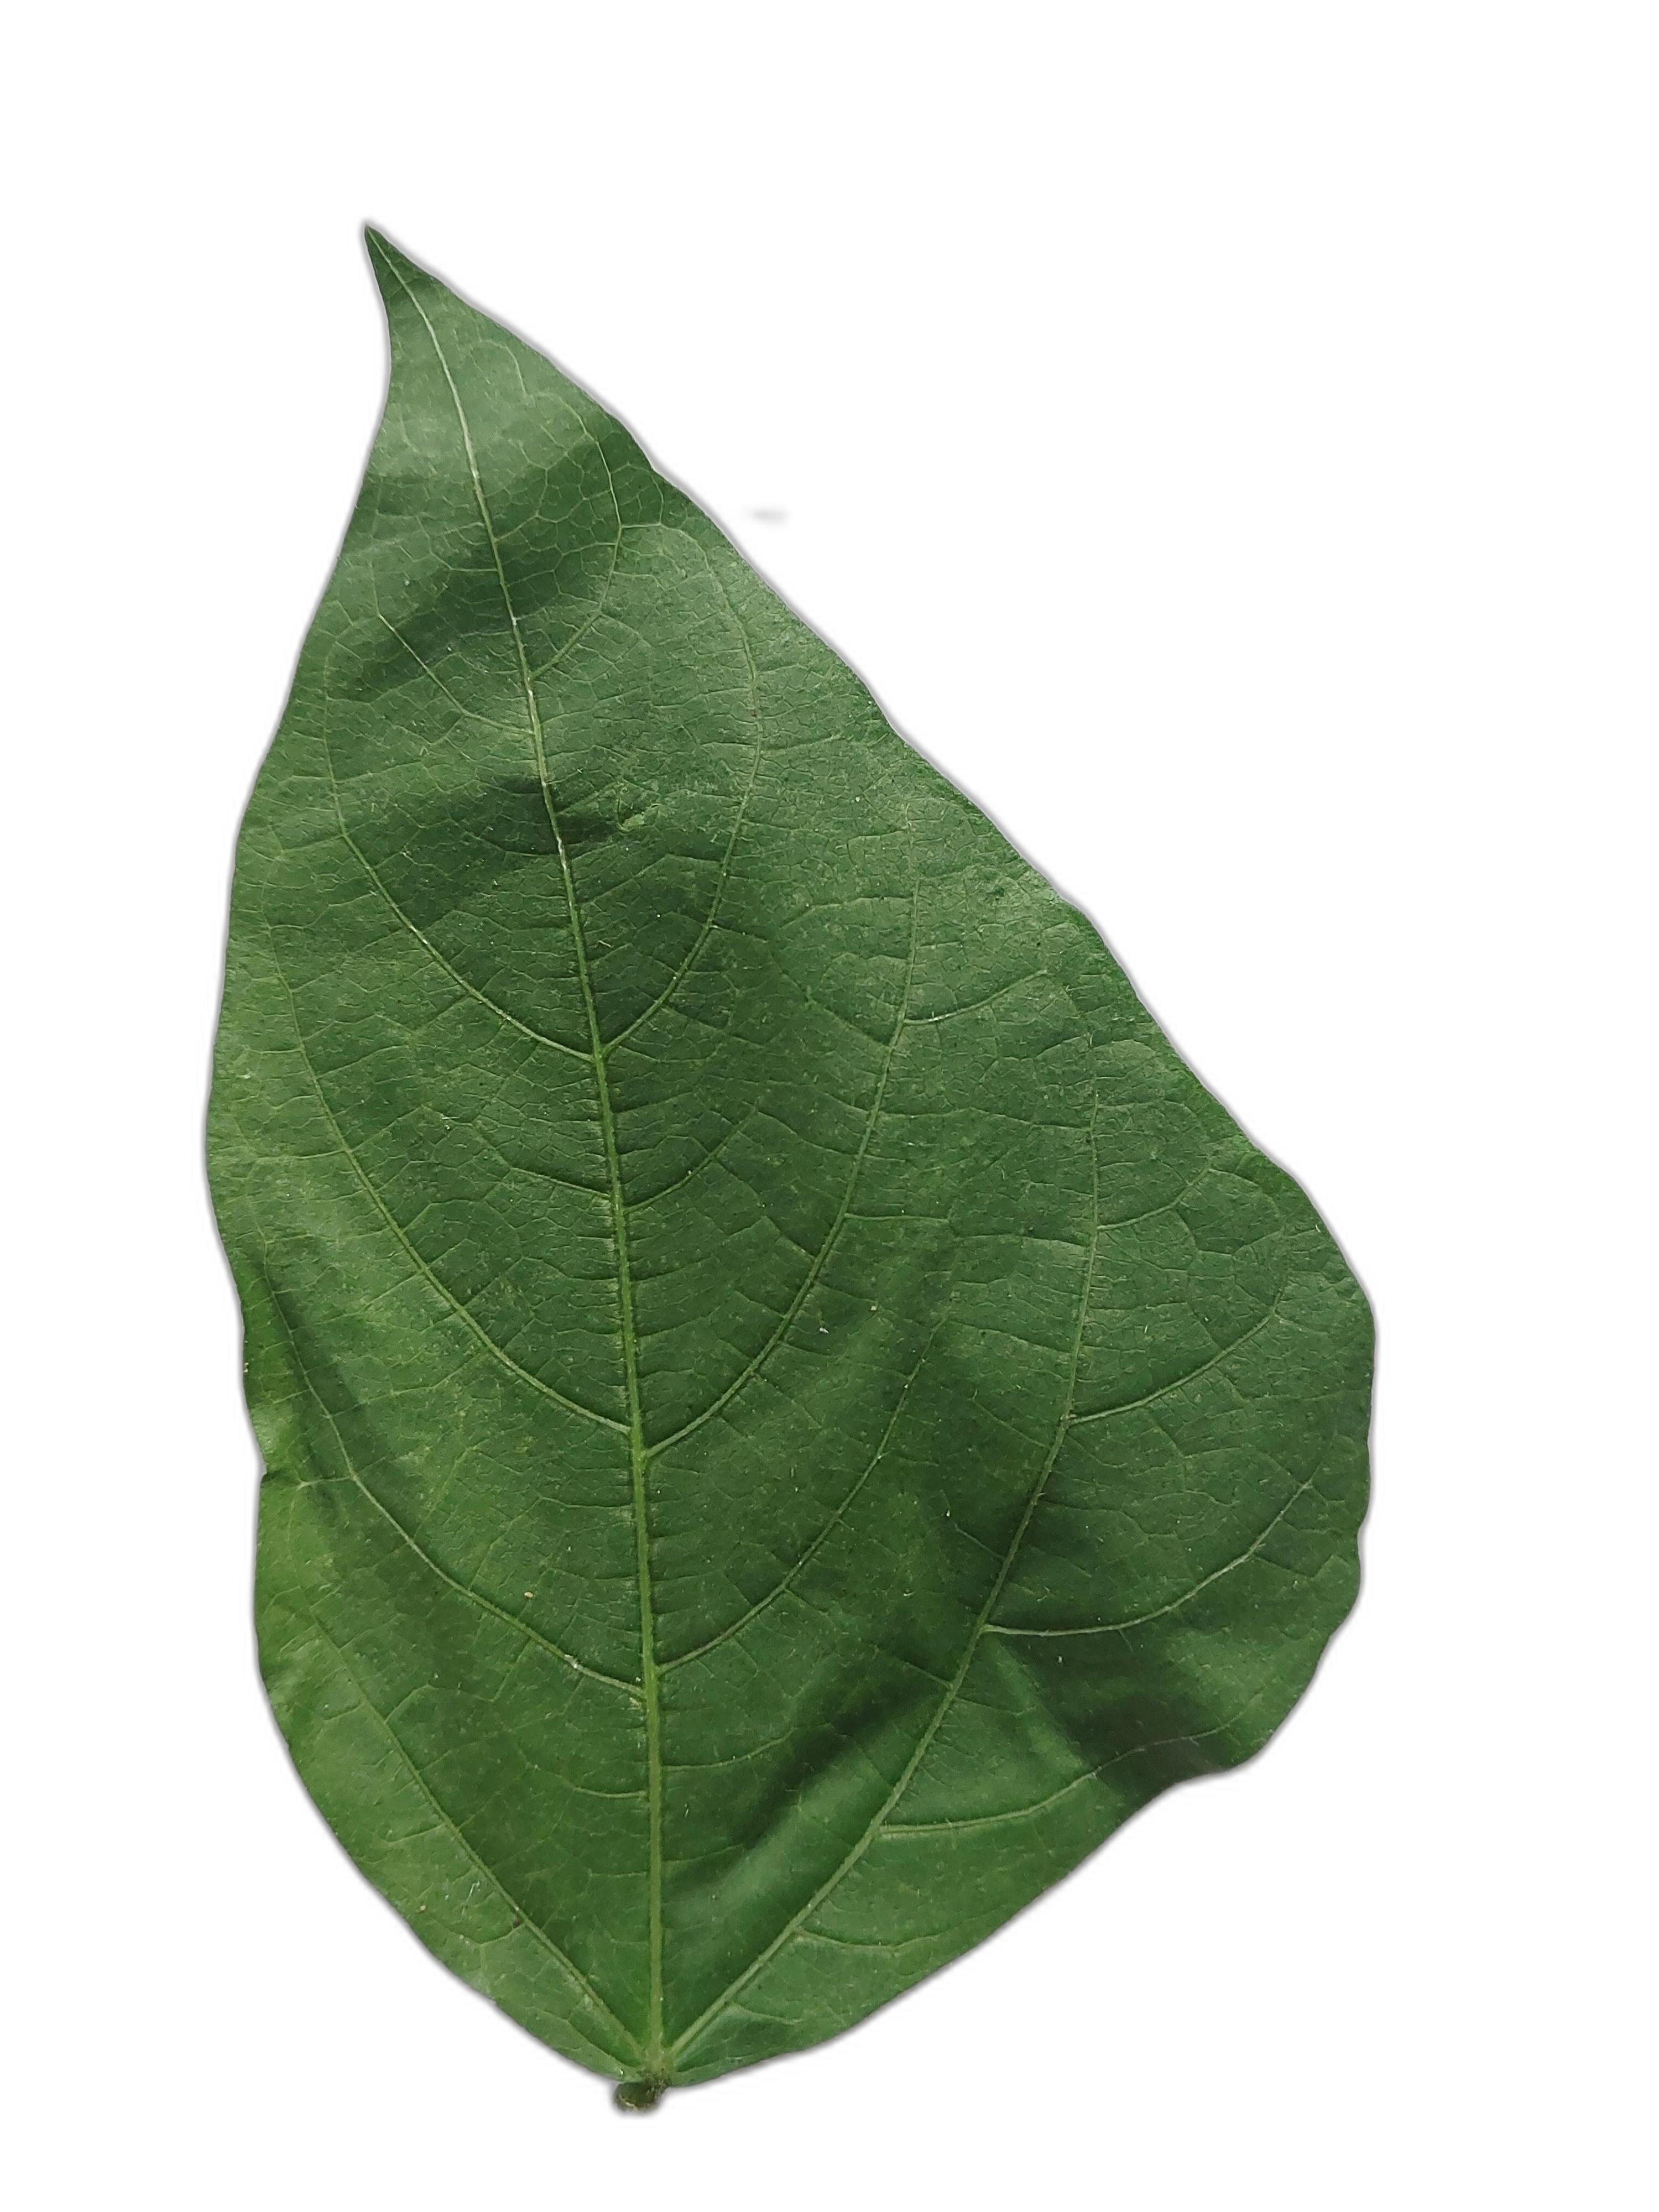
Label: Healthy